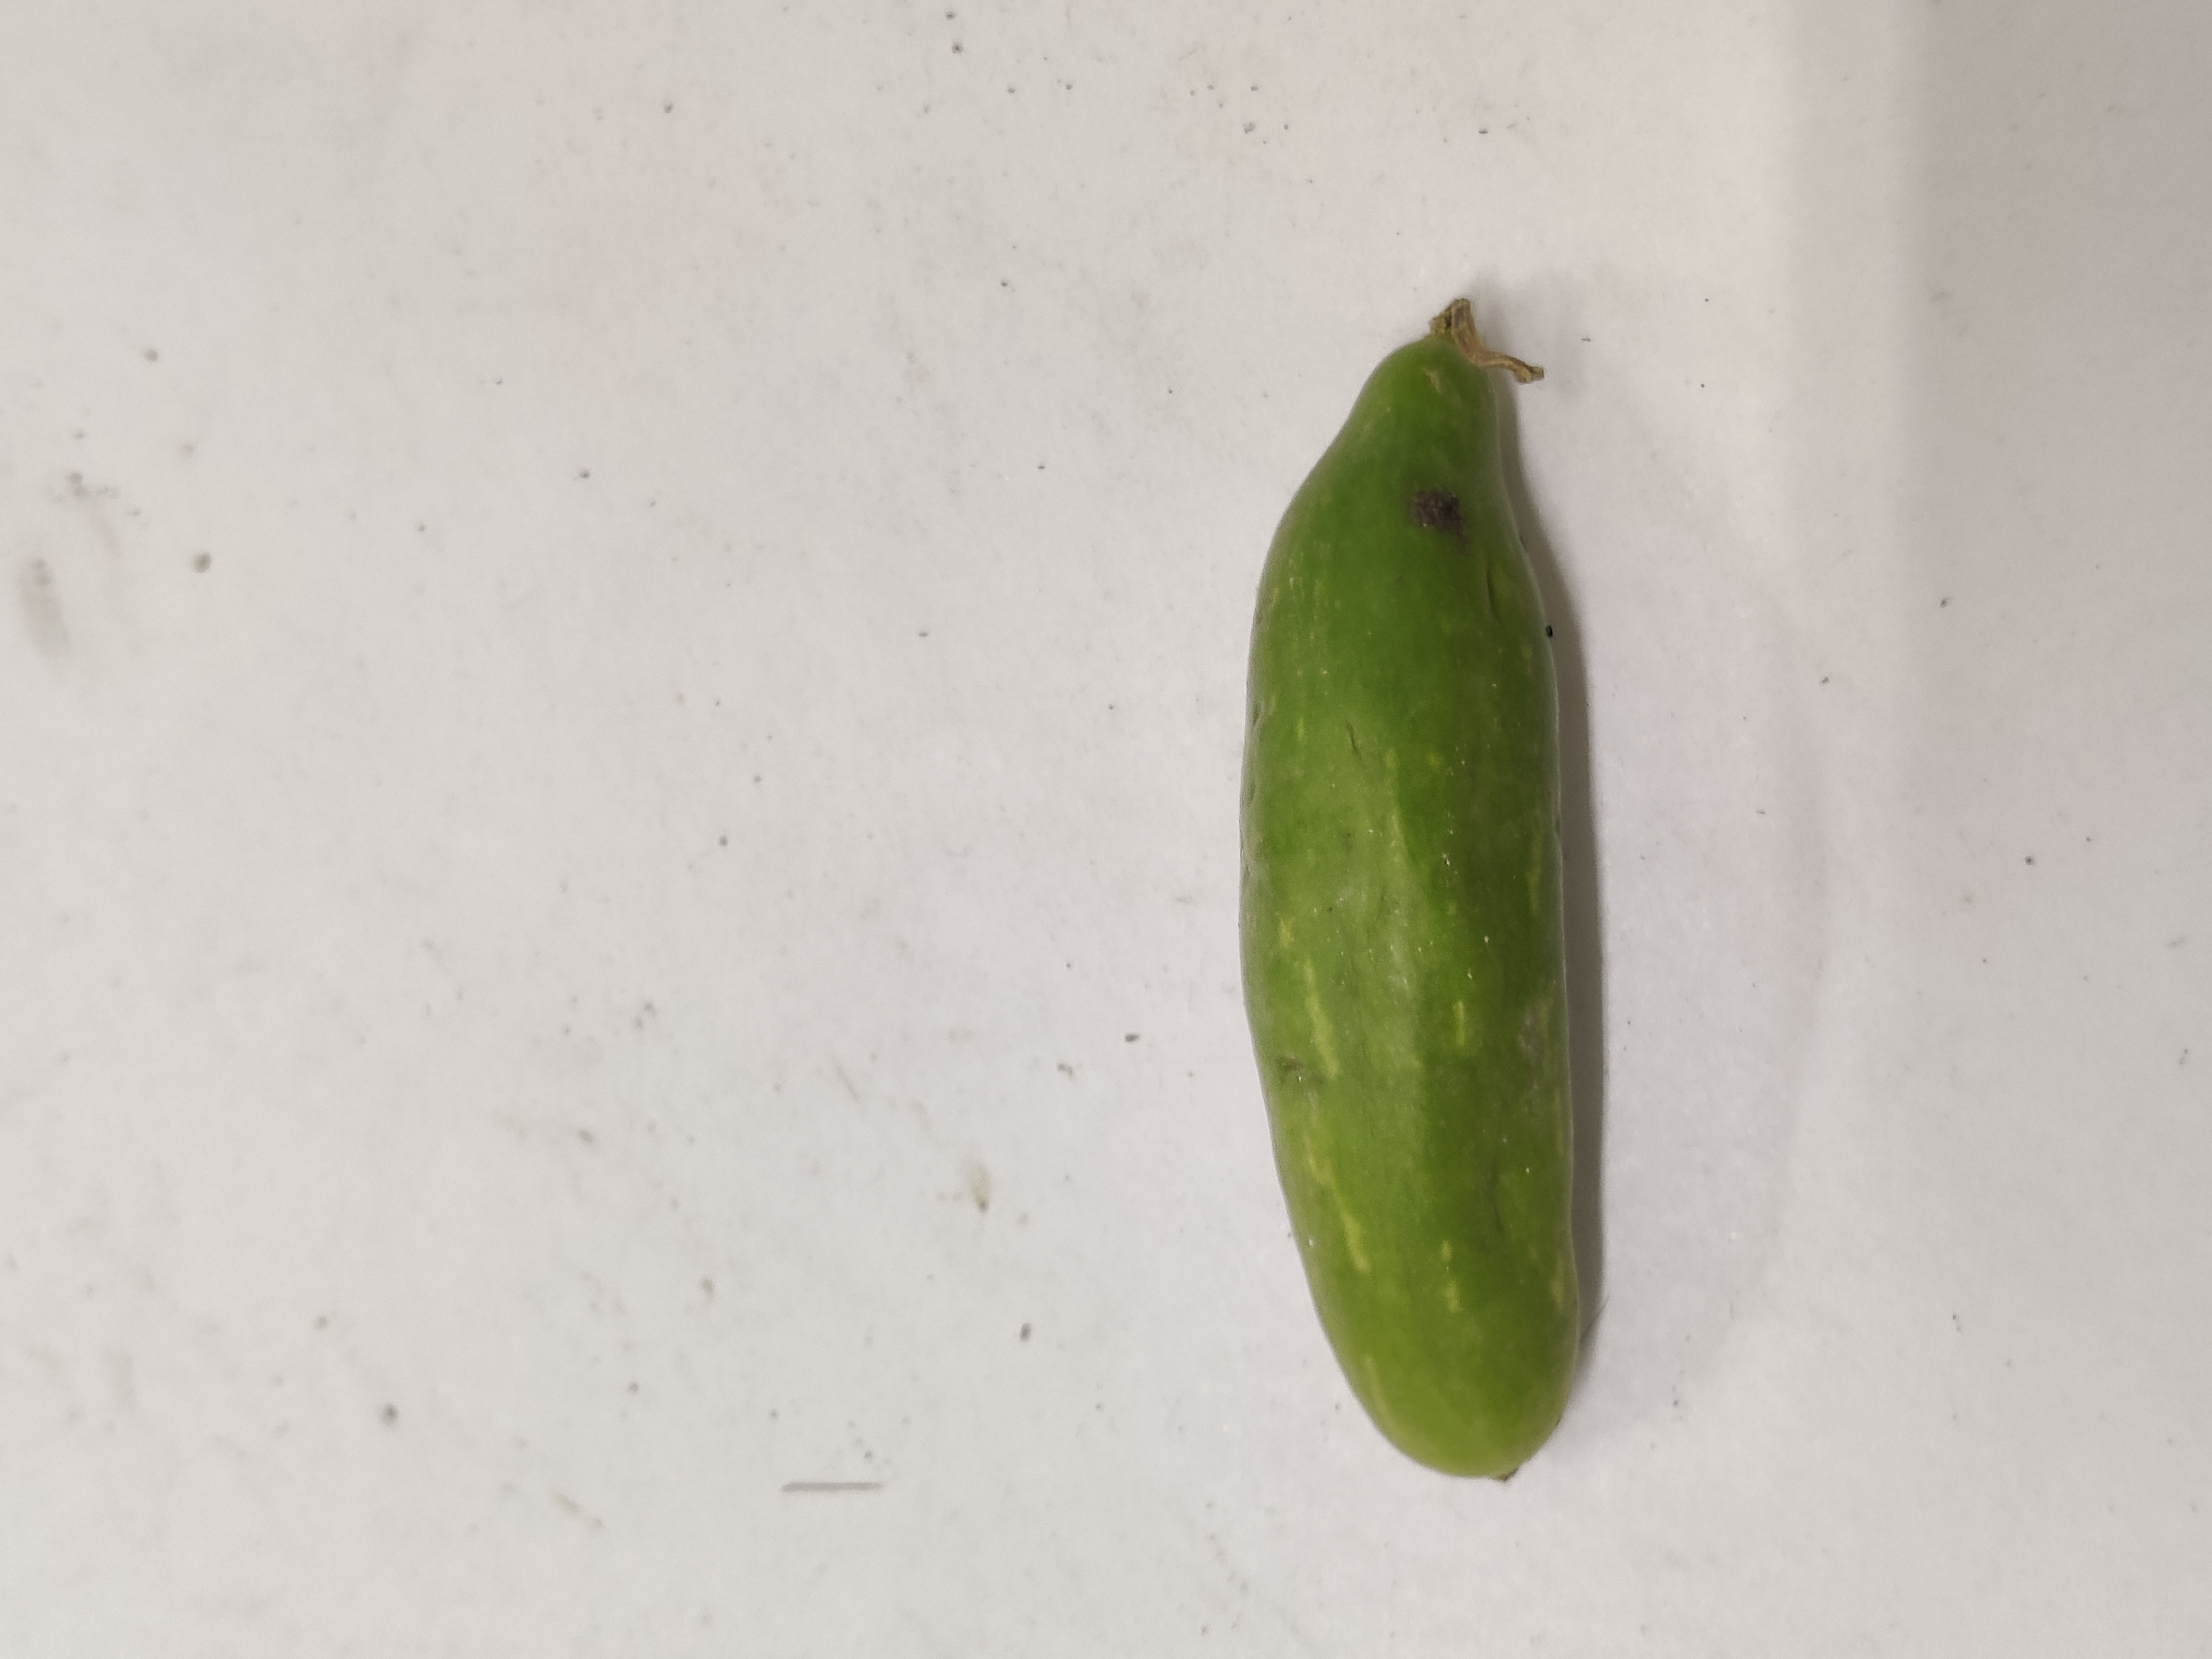
Crop: Ivy Gourd
Condition: Severely Damaged